Battle of Al Mahbes (1979)

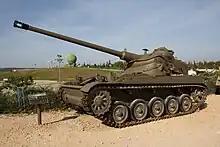
An AMX-13 tank (here in a museum in Israel), identical to those used by the Moroccan garrison.

The town of Al Mahbes is defended by a battalion of the 14th motorized infantry regiment of the Moroccan army, about 780 men.